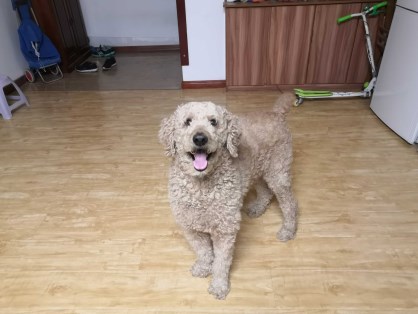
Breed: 2925-n000114-toy_poodle